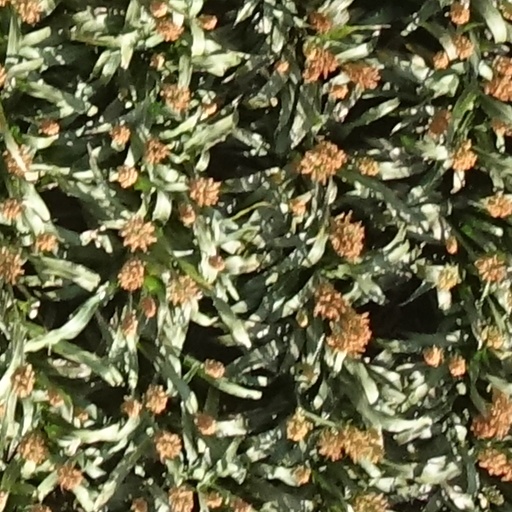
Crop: sorghum